History of the New York Giants

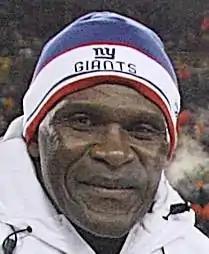
Hall of Fame Inside linebacker Harry Carson (pictured in 2008) played for the Giants from 1975 to 1988, making nine pro bowls.

In 1987, the Giants lost their first two games before the players strike. Unlike the players strike five years previous, NFL owners made a decision to use replacement players, but still lost all three replacement games, putting them at 0–5 when the strike ended. Though the Giants went 6–4 over their final 10 games, they finished out of the playoffs at 6–9. Bright spots for the season included tight end Mark Bavaro, who led the team in catches with 55, and three New York's linebackers making the Pro Bowl—Taylor, Carson, and Carl Banks.